Baby Brasa

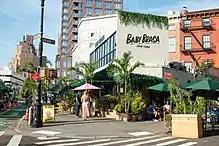
Baby Brasa's main location in the West Village, NYC

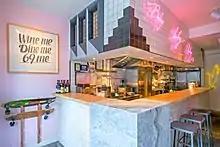
Baby Brasa's first location on the Lower East Side, NYC

Baby Brasa is an organic Peruvian group of restobars and catering service based in New York City, founded in 2016 by restaurateur, television personality and singer Franco Noriega. Baby Brasa has been owned by Milan Kelez, who also served as entertainment director and led the front of the house at Baby Brasa.